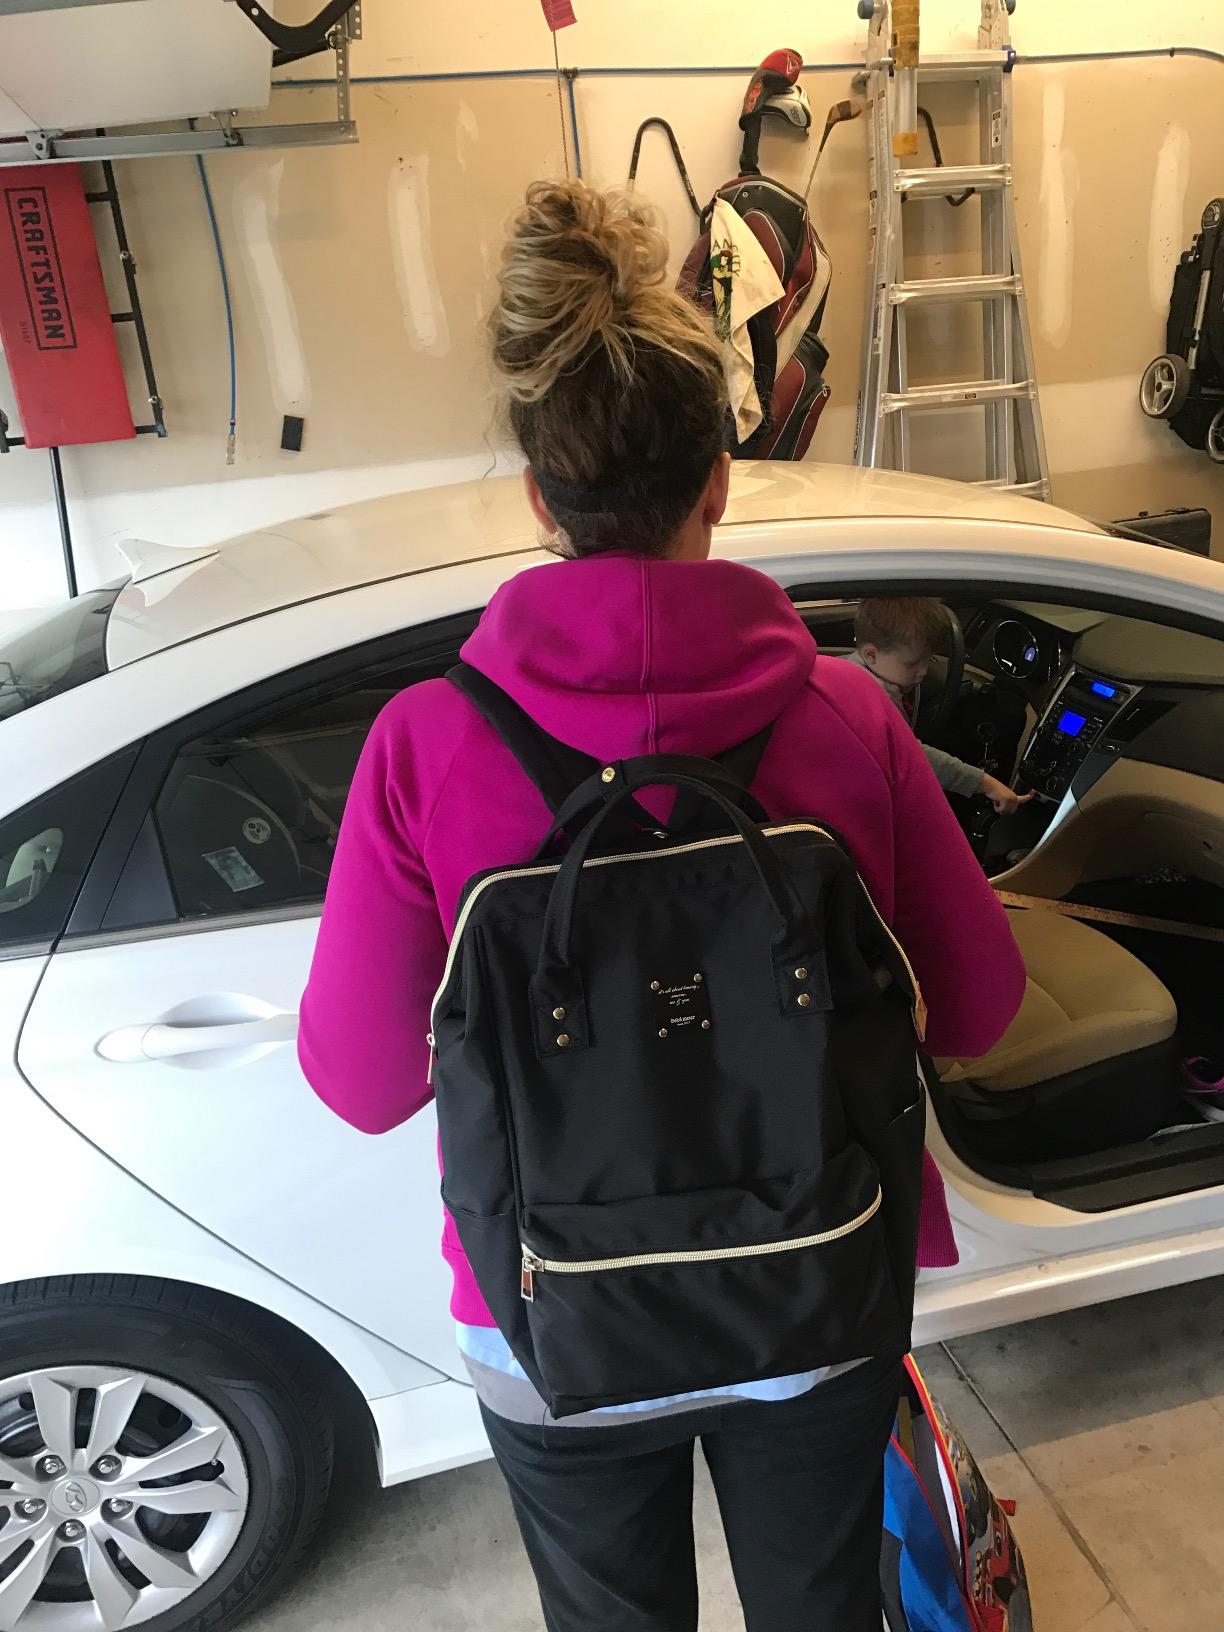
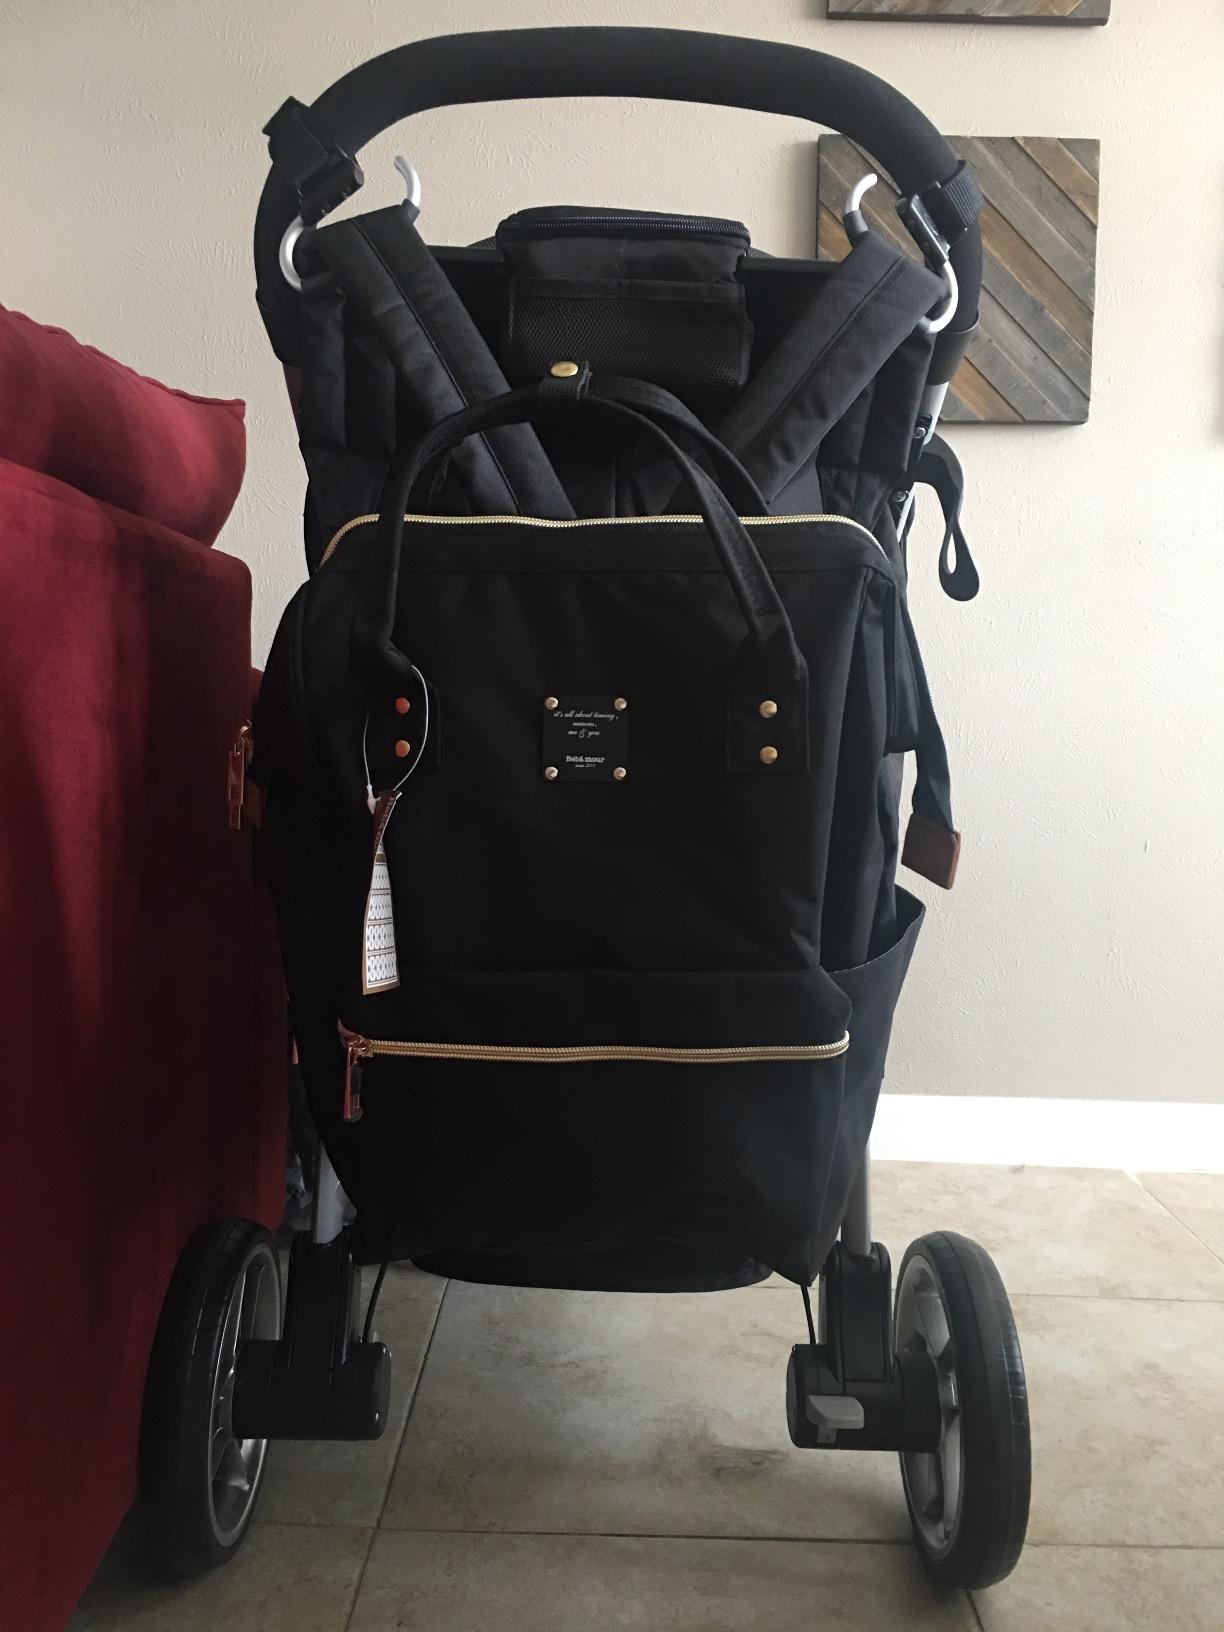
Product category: bag
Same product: yes